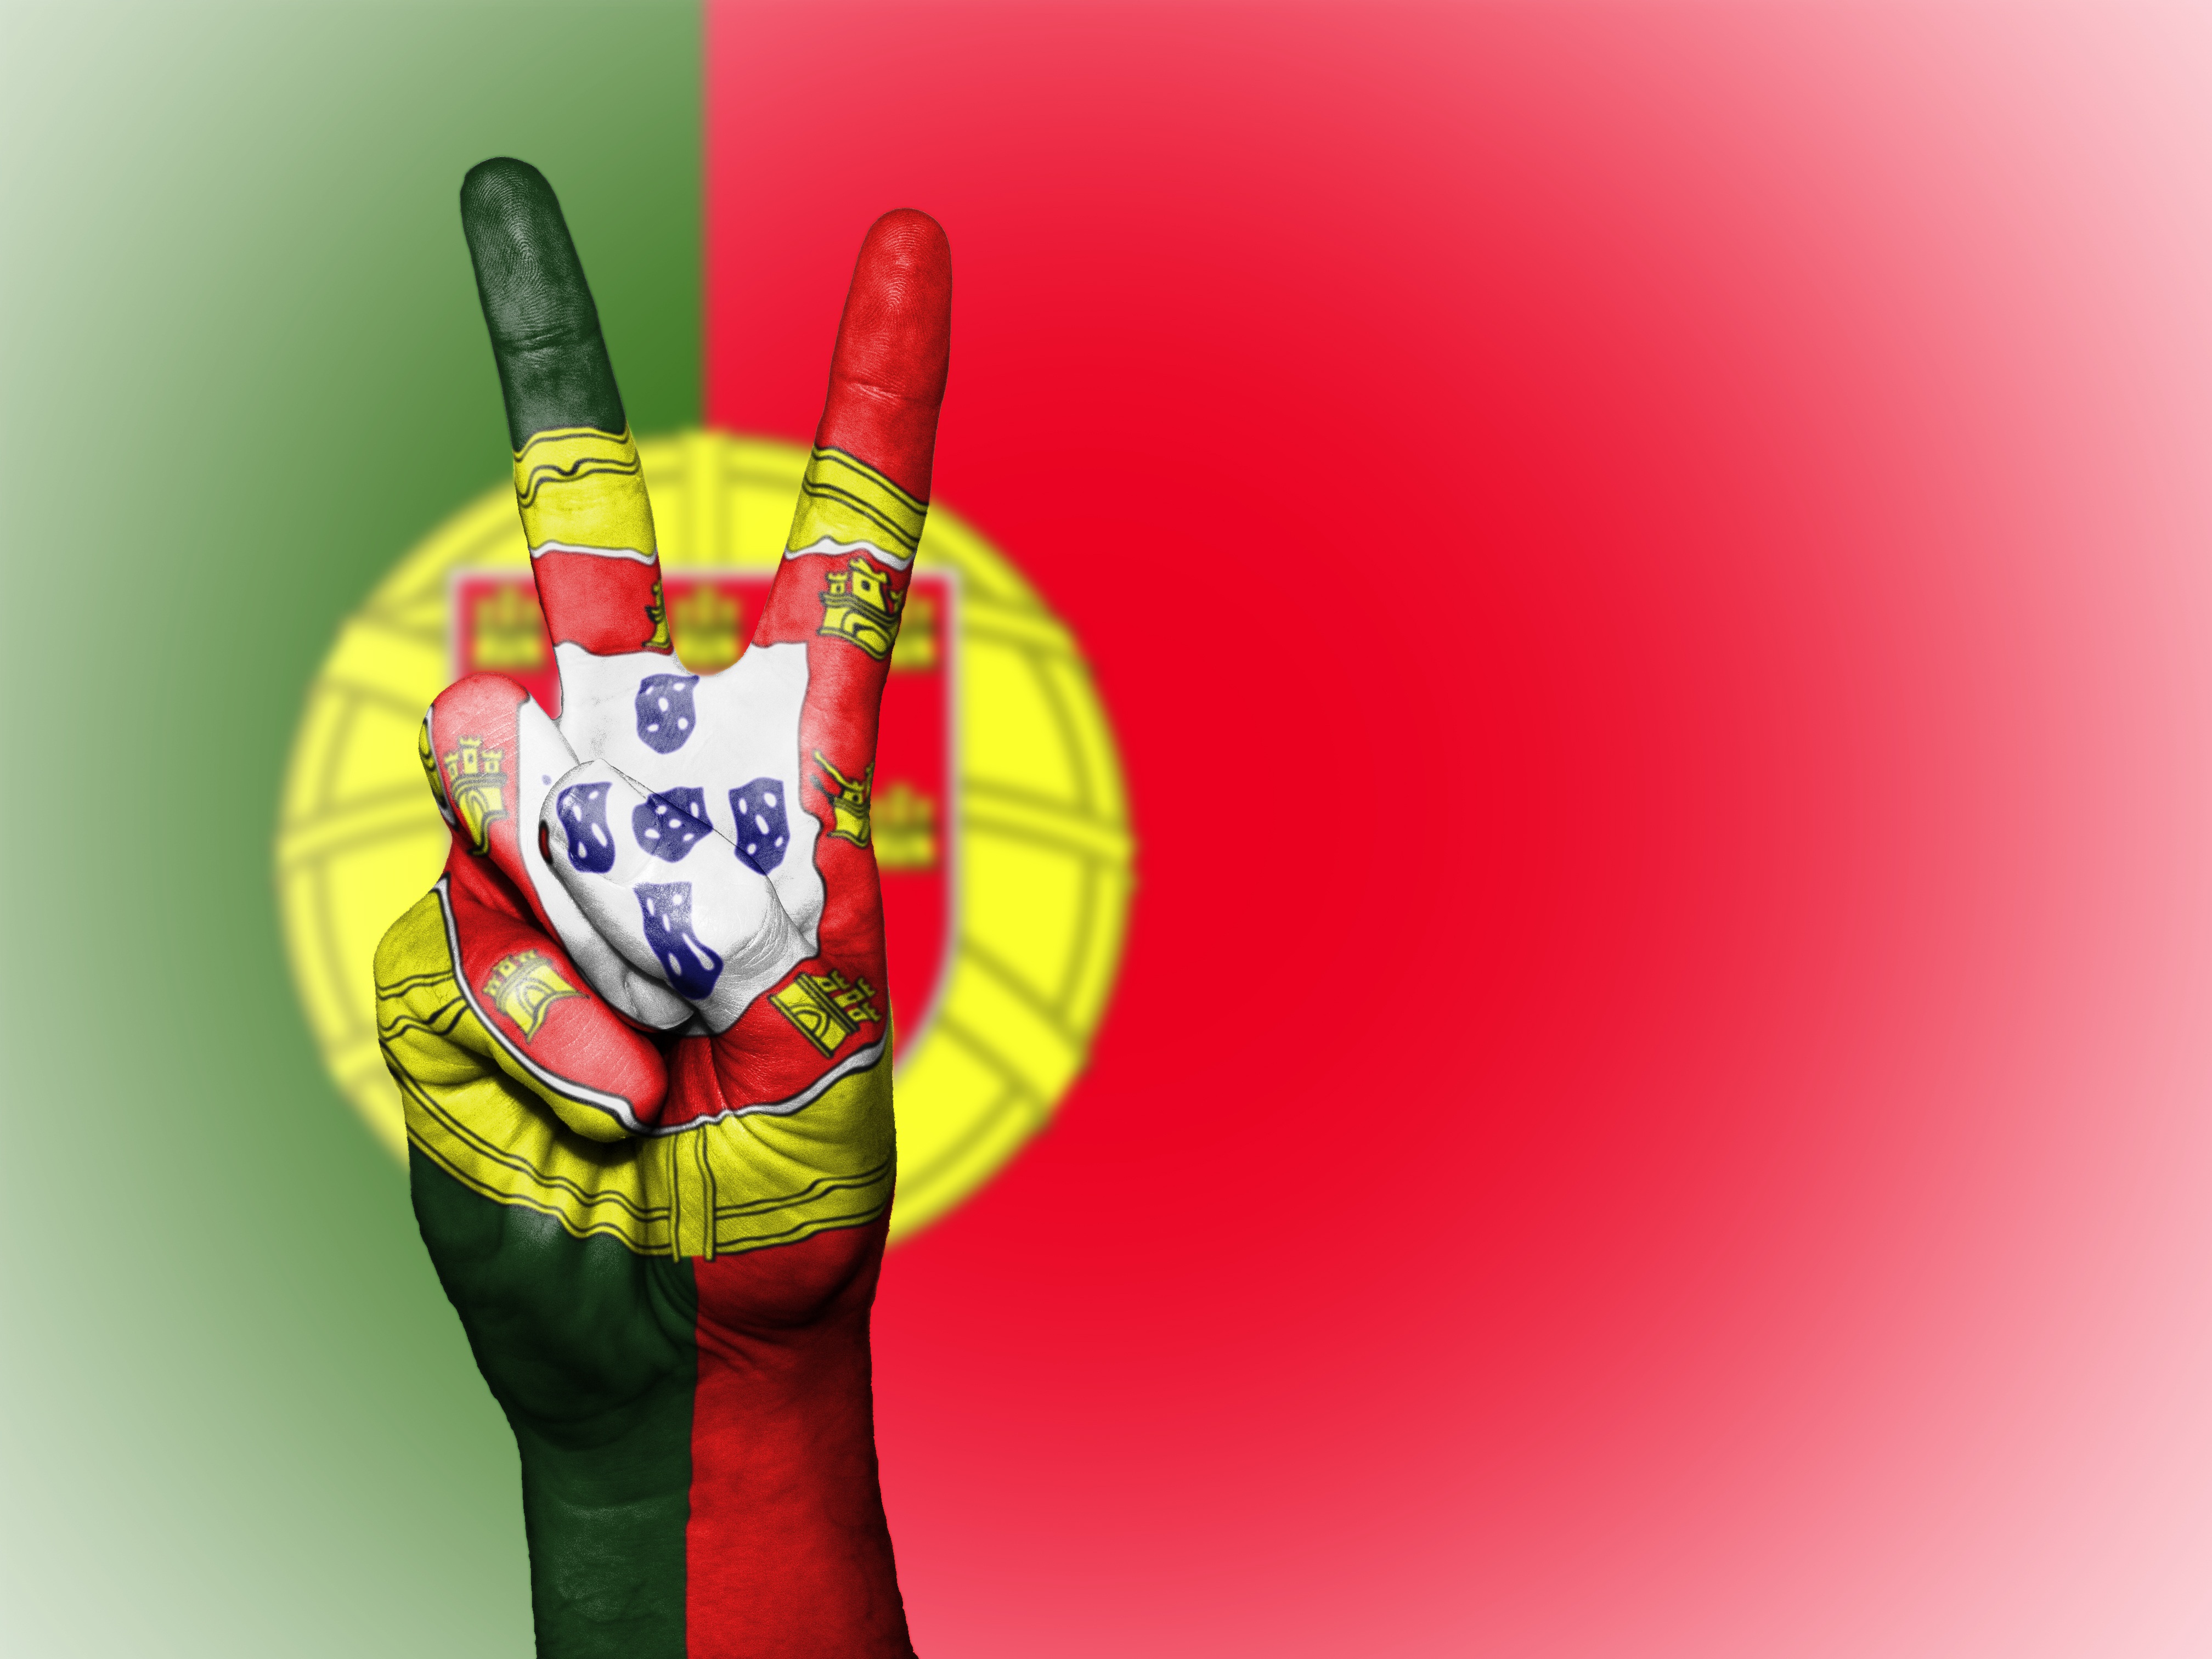
hand, country, travel, red, symbol, banner, flag, peace, tourism, toy, national, art, colors, background, illustration, portugal, state, organ, icon, nation, ensign, computer wallpaper